John Wood, the Younger

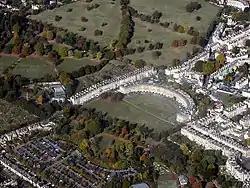
Aerial view of the Royal Crescent

John Wood, the Younger (25 February 1728 – 18 June 1782) was an English architect, working principally in the city of Bath, Somerset. He was the son of the architect John Wood, the Elder. His designs were highly influential during the 18th century and the Royal Crescent is considered to be one of the best examples of Georgian Neo-Classical architecture in Britain.